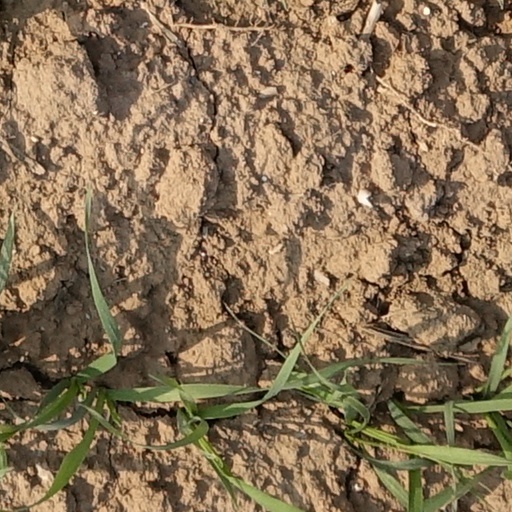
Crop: wheat